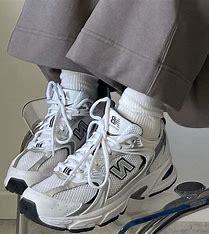
Brand: New
Model: Balance 530